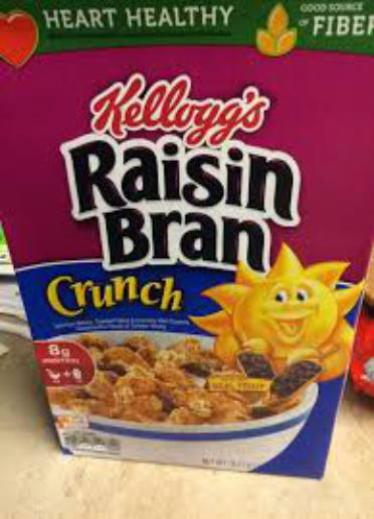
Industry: Food